Finger Wharf

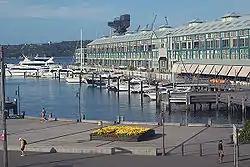
The Finger Wharf and marina in Woolloomooloo Bay

The Finger Wharf is a heritage-listed former wharf and passenger terminal and now marina, residential apartments, hotel and restaurant located at 6 Cowper Wharf Road, in the inner city Sydney suburb of Woolloomooloo, Australia. It was designed by Henry D. Walsh and built from 1910 to 1915 by the Sydney Harbour Trust. It is also known as Woolloomooloo Finger Wharf and Woolloomooloo Wharf. The property is owned by Transport for NSW. The structure is the longest timbered-piled wharf in the world.